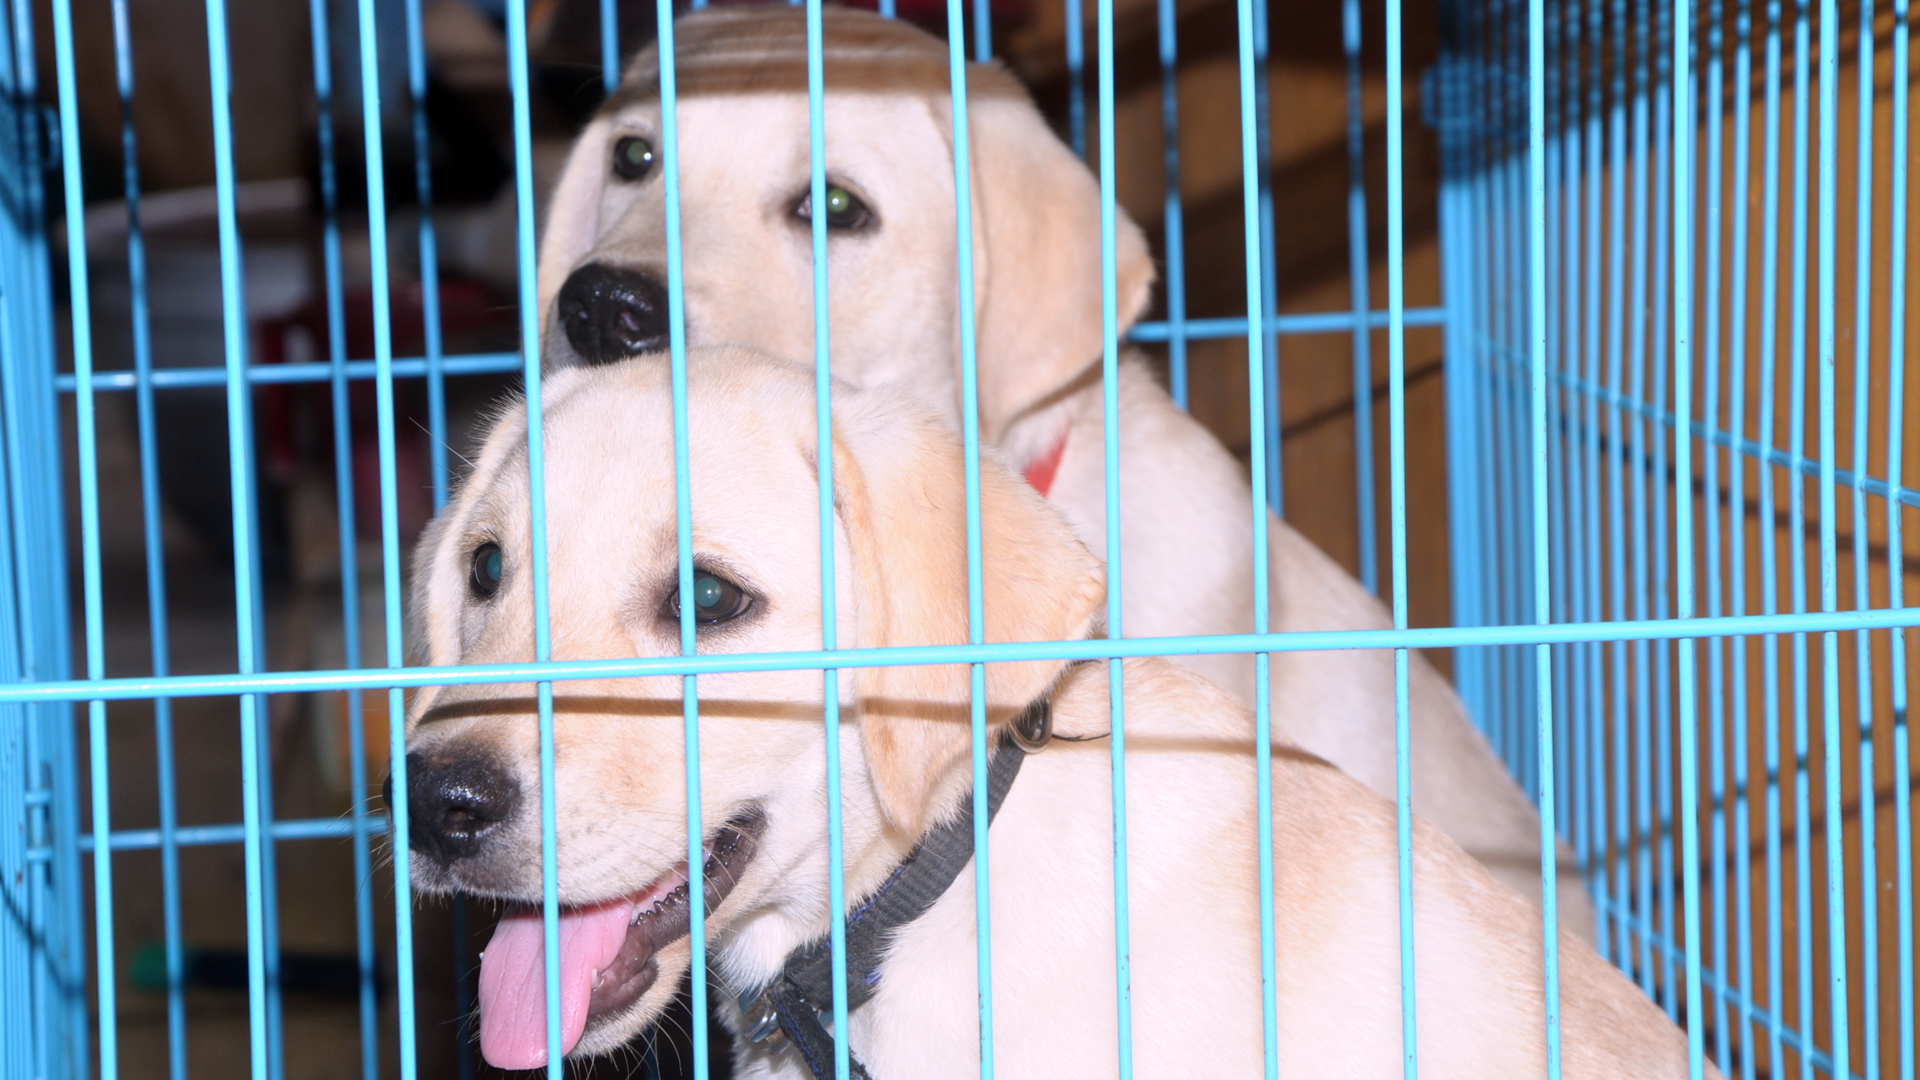
dog, animal shelter, dog like mammal, vertebrate, nose, eye, snout, organ, labrador retriever, dog breed, retriever, kennel, fun, carnivoran, sporting group, girl